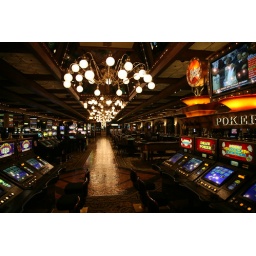
A view of the casino floor of the Silver Legacy Casino in Reno, Nevada.